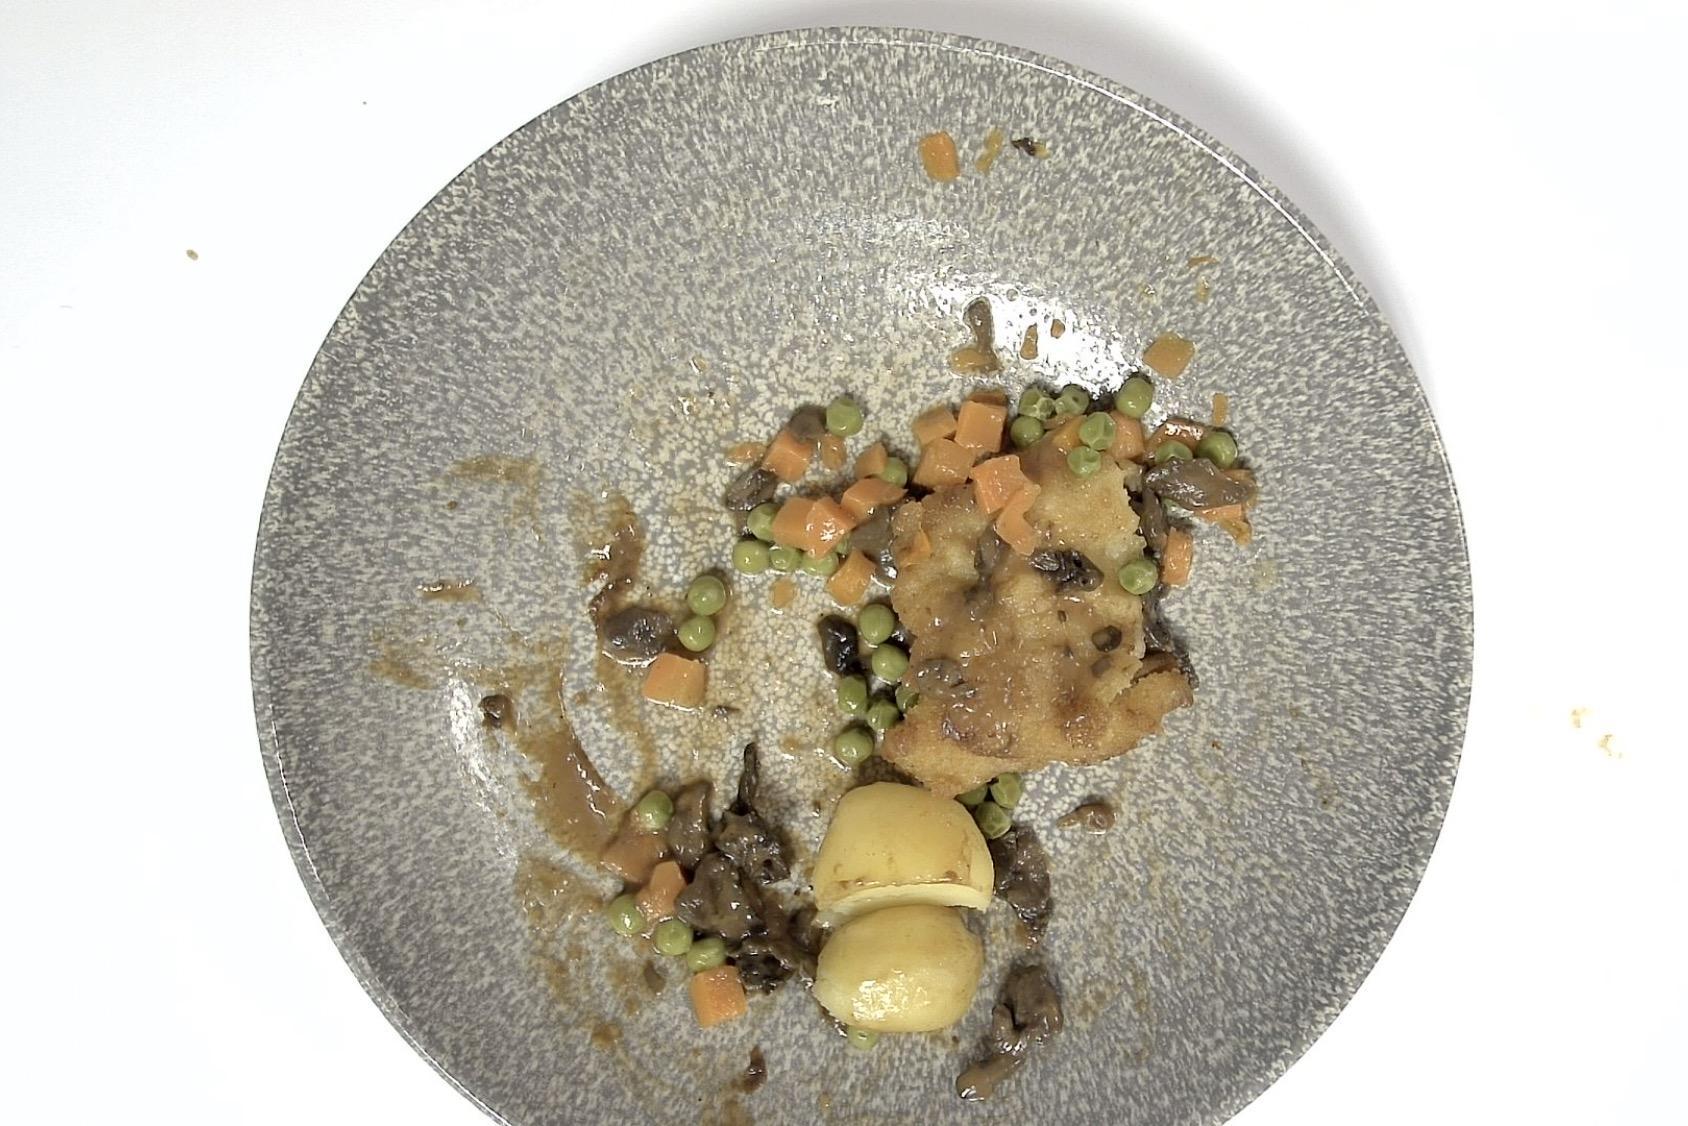
Gericht: Schweineschnitzel nach Jägerart mit Pilz-Rahmsauce, Kartoffeln & Erbsen, Möhren
Portionsgröße: Normale Portion
Zutaten: Kartoffeln, Erbsen, Möhre, Schnitzel, Pilze, Sahne, Braune Sauce
Gewicht vorher: 365 g
Kalorien vorher: 307,590 kcal
Gewicht nachher: 237 g
Kalorien nachher: 199,723 kcal